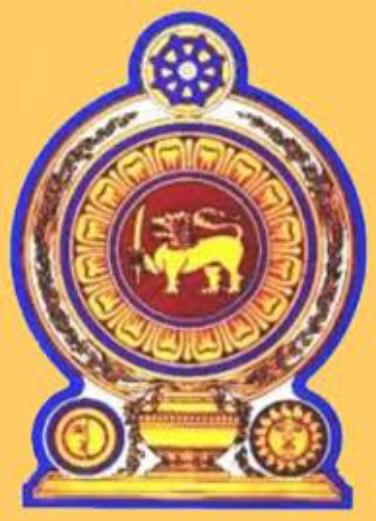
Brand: Lanka
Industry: Others